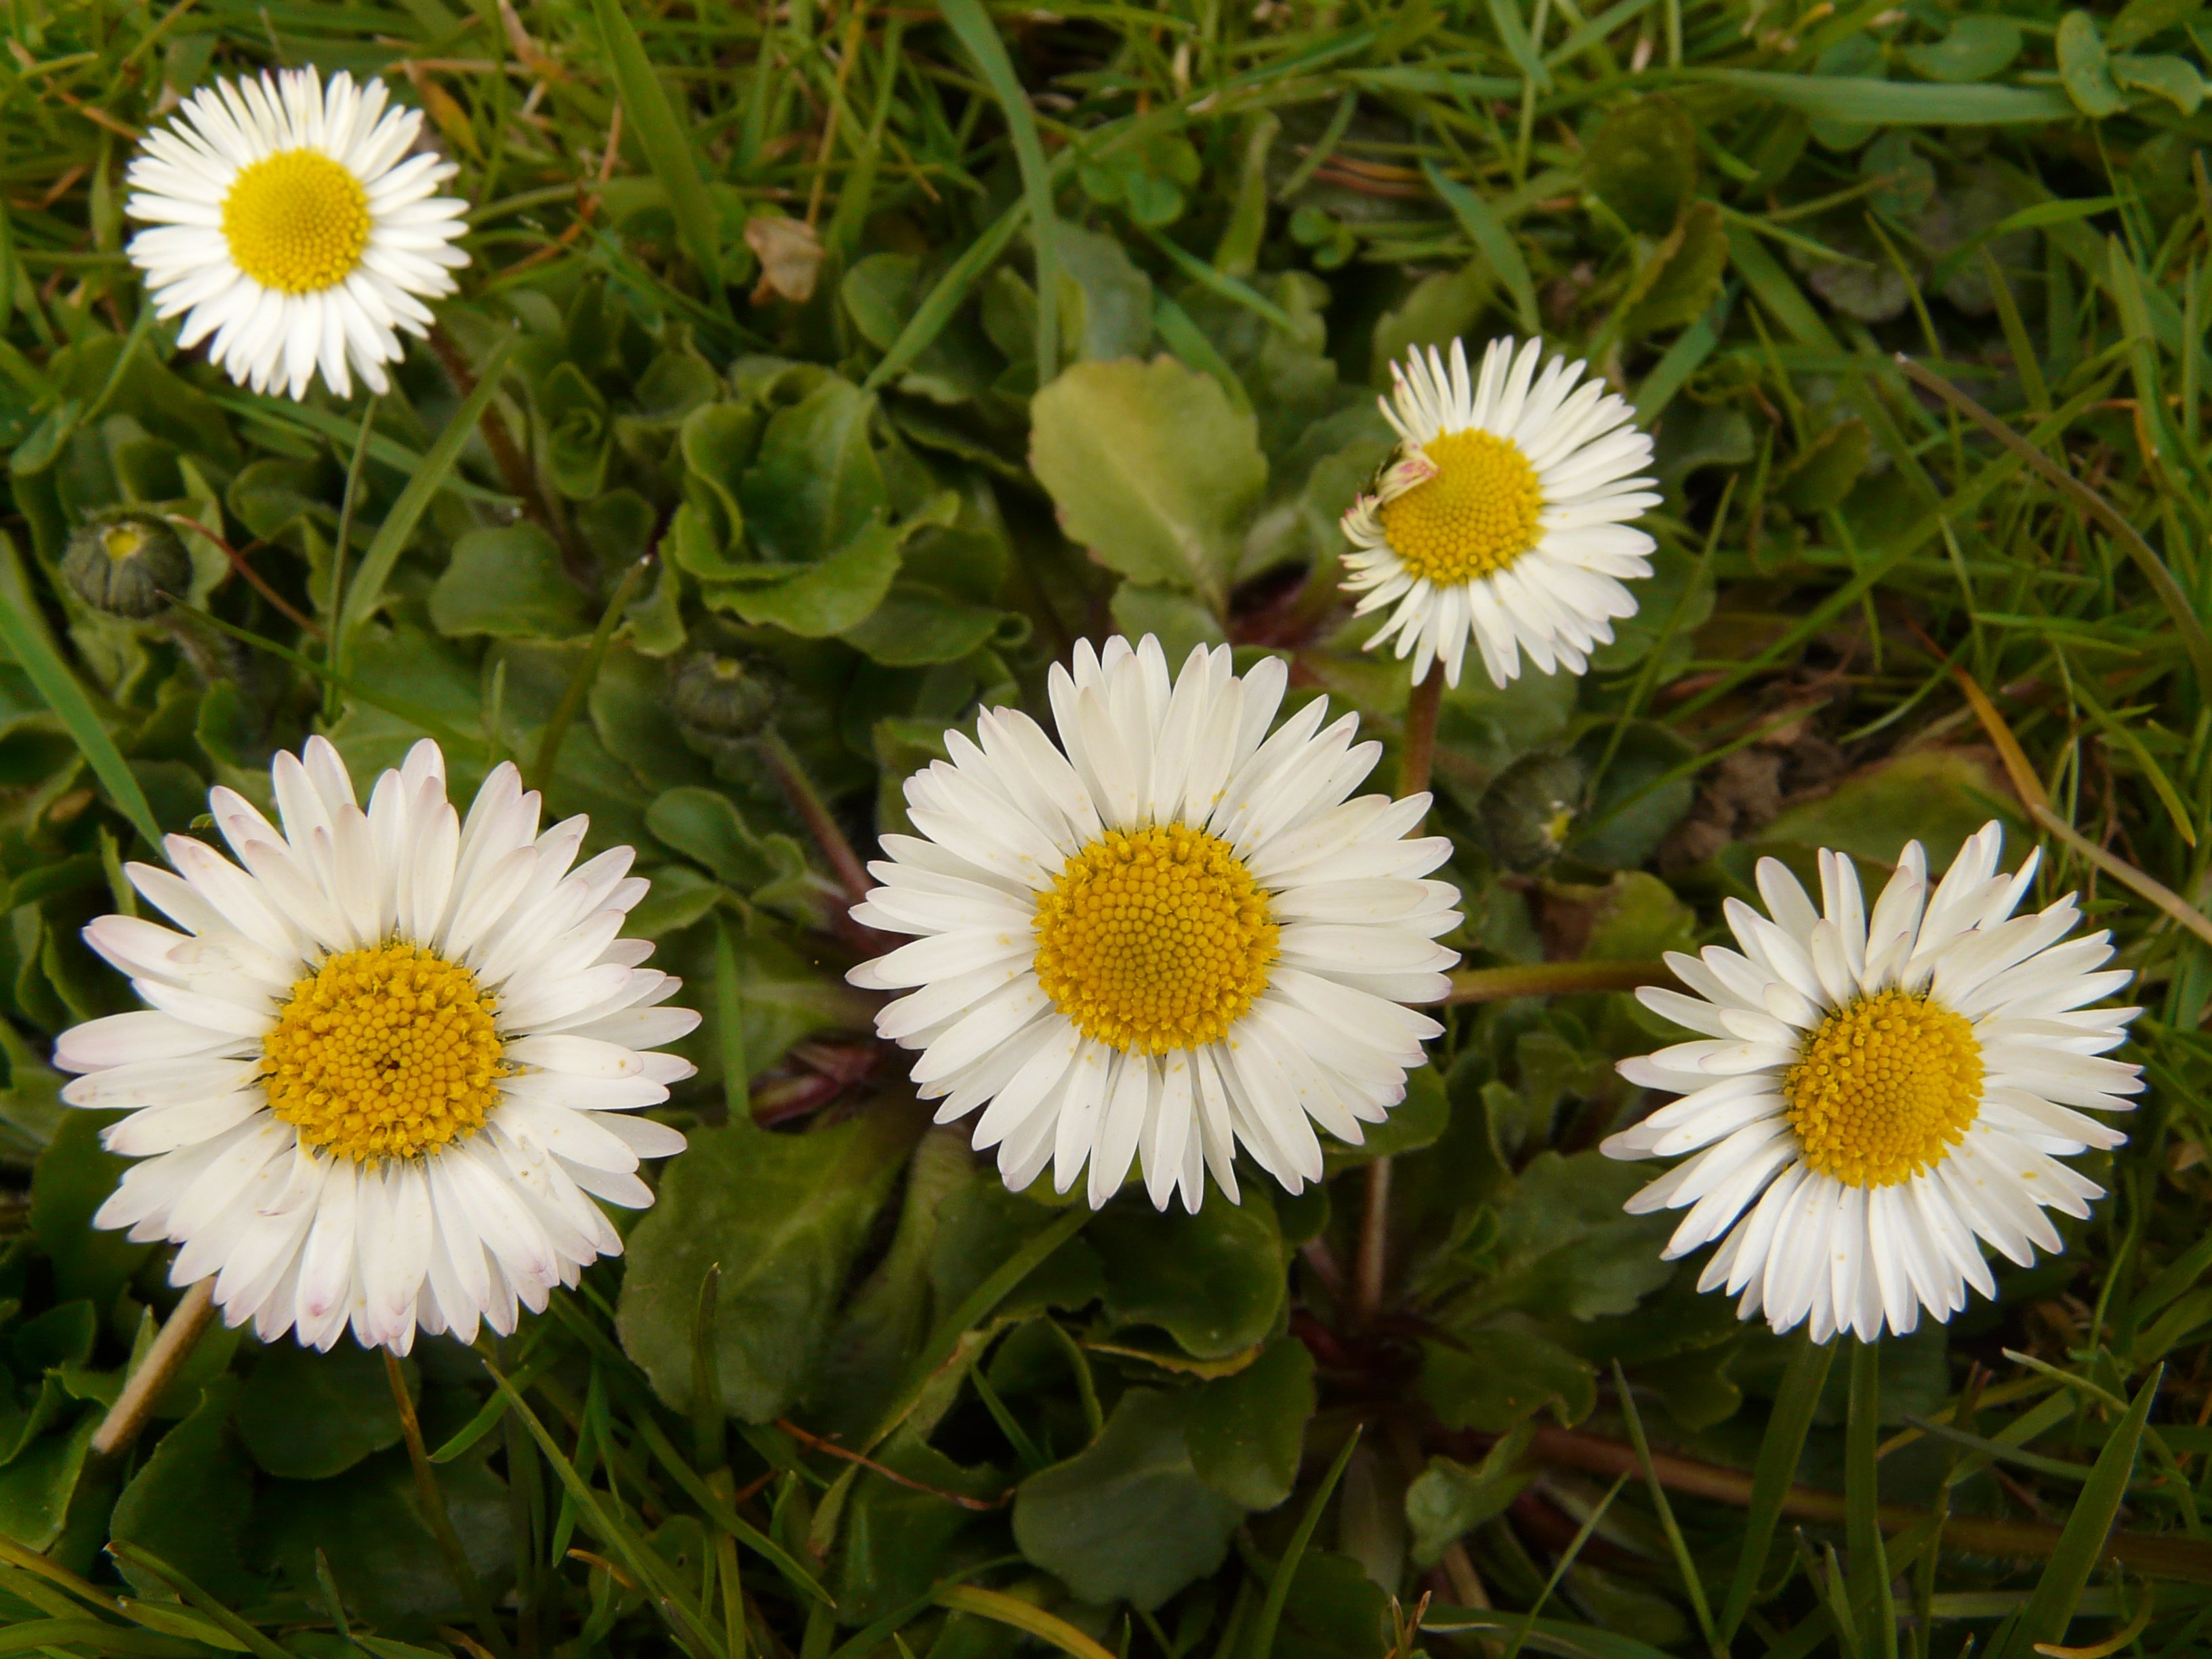
plant, white, field, meadow, flower, petal, daisy, herb, macro, botany, garden, close, flora, wildflower, pointed flower, composites, flowering plant, daisy family, asterales, oxeye daisy, annual plant, land plant, chamaemelum nobile, marguerite daisy